Cold-weather warfare

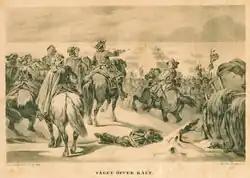
The 1658 March Across the Belts in the Second Northern War

In 1242, the Teutonic Order lost the Battle on the Ice on Lake Peipus to Novgorod. In 1520, the decisive Battle of Bogesund between Sweden and Denmark occurred on the ice of lake Åsunden.